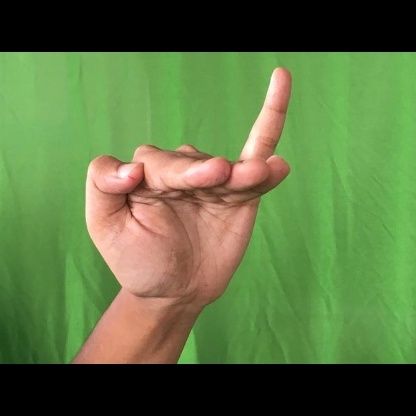
Mudra: Hamsapaksha